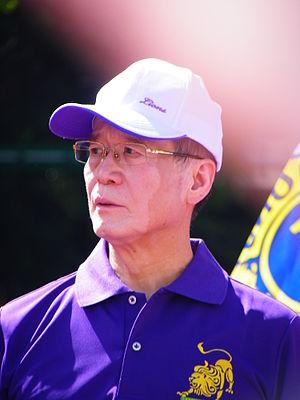
Cet article donne la liste des membres du gouvernement de la république de Chine chargés des Affaires étrangères. Ils dirigent le ministère des Affaires étrangères.